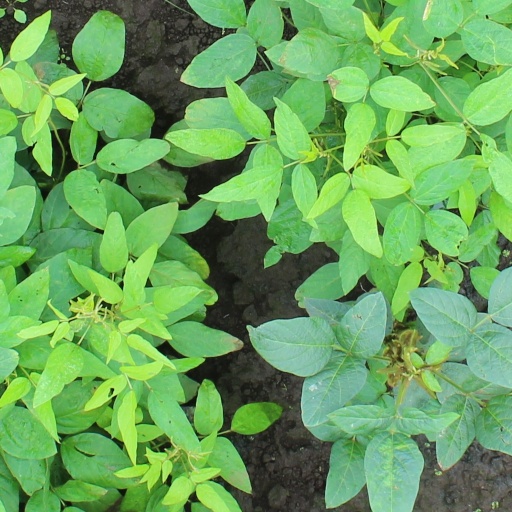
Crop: soybean